Acoustic levitation

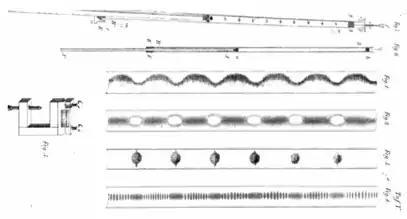
A drawing of the Kundt's tube experiment. The movement of the particles due to the acoustic radiation forces were the first demonstration of the possibility of acoustic levitation.

The first demonstration of the possibility of acoustic levitation was made in Kundt's Tube experiments in 1866. The experiment in a resonant chamber demonstrated that the particles could be gathered at the nodes of a standing wave by the acoustic radiation forces. However, the original experiment was conducted with the intention of calculating the wavelengths and therefore the speed of sound within a gas.